Volga-Dnepr Airlines

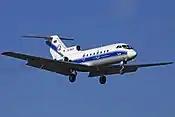
A former Volga-Dnepr Yakovlev Yak-40

Volga-Dnepr formerly operated a small passenger service connecting Moscow with various destinations (Ulyanovsk-Moscow Vnukovo Airport flights in 1996) which were all domestic destinations along the Volga river. Service was offered using the airline's small fleet of Yakovlev Yak-40's to Nizhniy Novgorod, Penza and Ulyanovsk.